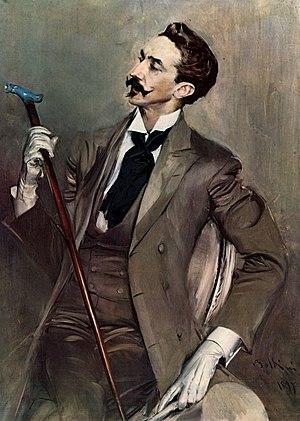
Marcel Proust, né le 10 juillet 1871 à Paris où il est mort le 18 novembre 1922, est un écrivain français, dont l'œuvre principale est la suite romanesque intitulée À la recherche du temps perdu, publiée de 1913 à 1927.
La mode en 1900 ou mode de la Belle Époque se caractérise, dans la silhouette féminine, par un goût pour les lignes souples, les courbes, les volutes et les dentelles, dans l'esprit direct de l'Art nouveau, tandis que la silhouette masculine reste très sobre, très sombre et mince, comme tout au long du XIXᵉ siècle. Cette période de prospérité et de relative insouciance donne lieu à une mode qui oscille entre luxe abondant et désir de légèreté.
La mode masculine, plus précisément la mode vestimentaire, désigne la manière de se vêtir des hommes, conformément au goût d’une époque dans une région donnée. C’est un phénomène impliquant le collectif via la société, le regard qu’elle renvoie, les codes qu’elle impose et le goût individuel.